Esterházy torte

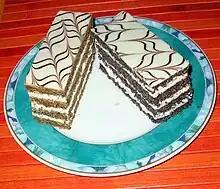
Two Esterházy Schnitten

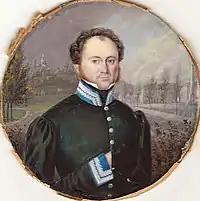
Prince Paul III Anton Esterházy de Galántha (1786–1866)

Esterházy torta is a Hungarian cake (torte) named after Prince Paul III Anton Esterházy de Galántha (1786–1866), a member of the Esterházy dynasty and diplomat of the Austrian Empire. It was invented by Budapest confectioners in the late 19th century and soon became one of the most famous cakes in the lands of the Austro-Hungarian Monarchy.